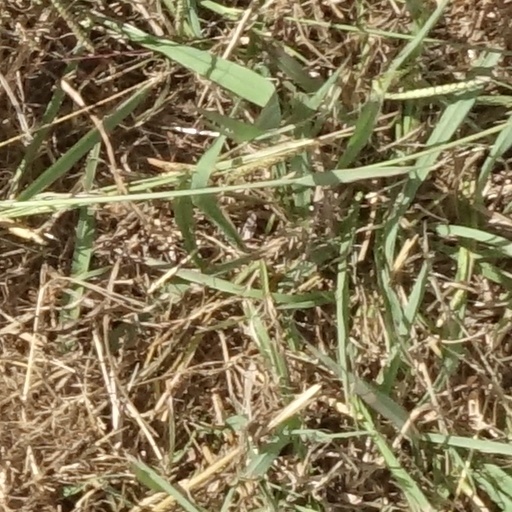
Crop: sorghum